Judo in Canada

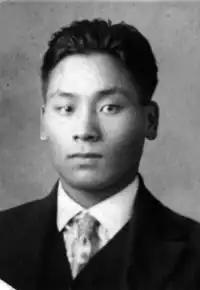
Photo of Shigetaka Sasaki, the 'Father of judo in Canada' taken around 1930

Shigetaka "Steve" Sasaki emigrated from Japan to Vancouver in 1922 at the age of 19 and worked as a shop assistant to study business. In 1923 he began attending local judo-versus-wrestling matches and was extremely disappointed to discover that they were fixed and badly misrepresented judo (it is unclear whether Takagaki was involved in any of the matches in question). Sasaki was "nidan" (second "dan") and had been a judo instructor at Yonago High School in Japan, so he held a meeting with Vancouver's Japanese community to gauge their interest in establishing a non-profit dojo that adhered to judo's two fundamental principles: "seiryoku zen'yō" (精力善用, 'maximum efficiency, minimum effort' in Japanese) and "jita kyōei" (自他共栄, 'mutual welfare and benefit'). After a year of planning, meetings, and fundraising, Sasaki opened Tai Iku Dojo (体育道場, 'physical education training hall') in 1924.